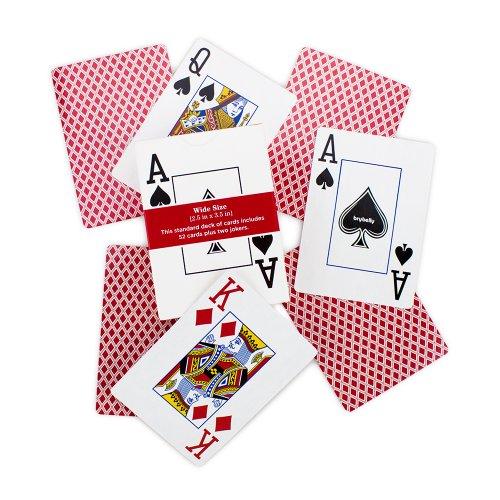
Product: Brybelly 12 Decks (6 Red/6 Blue) Wide-Size, Jumbo Index Plastic Coated Playing Cards
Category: Toys & Games | Games & Accessories | Card Games | Standard Playing Card Decks
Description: Set of 12 decks 6 red/6 blue plastic-coated playing cards.
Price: $14.99